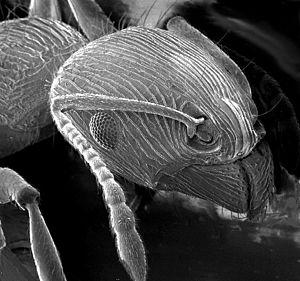
La microscopie électronique à balayage ou Scanning Electron Microscopy en anglais est une technique de microscopie électronique capable de produire des images en haute résolution de la surface d’un échantillon en utilisant le principe des interactions électrons-matière.
Les antennes sont des organes sensoriels portés sur la tête des insectes qui servent principalement pour l'odorat mais également pour le toucher et le goût, grâce à la présence de sensilles. Elles peuvent détecter les mouvements et l'orientation, les odeurs, le son, l'humidité et une variété de signaux chimiques. Elles peuvent également servir d'organes tactiles pour analyser l'environnement, de moyen de communication pour l'accouplement ou encore de moyen de défense.
Un microscope électronique est un type de microscope qui utilise un faisceau d'électrons pour illuminer un échantillon et en créer une image très agrandie. Il est inventé en 1931 par des ingénieurs allemands. Les microscopes électroniques ont un pouvoir de résolution supérieur aux microscopes optiques qui utilisent des rayonnements électromagnétiques visibles. Ils peuvent obtenir des grossissements beaucoup plus élevés allant jusqu'à 5 millions de fois, alors que les meilleurs microscopes optiques sont limités à un grossissement de 2000 fois. Ces deux types de microscopes ont une résolution limitée, imposée par la longueur d'onde du rayonnement qu'ils utilisent. La résolution et le grossissement plus grands du microscope électronique sont dus au fait que la longueur d'onde de De Broglie d’un électron est beaucoup plus petite que la longueur d’onde d'un photon de lumière visible.
Les fourmis constituent la famille des Formicidae et, avec les guêpes et les abeilles, sont classées dans l’ordre des hyménoptères, sous-ordre des Apocrites. Ces insectes eusociaux forment des colonies, appelées fourmilières, parfois extrêmement complexes, contenant de quelques dizaines à plusieurs millions d’individus. Certaines espèces forment des supercolonies à plusieurs centaines de millions d’individus. Les termites, parfois appelés fourmis blanches pour leur ressemblance formelle et comportementale, sont de l’ordre des dictyoptères mais ne sont pas de proches parents.